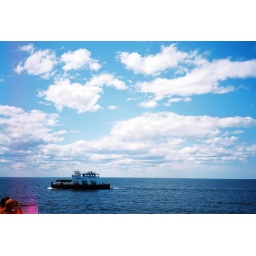
blue skies over lake michigan